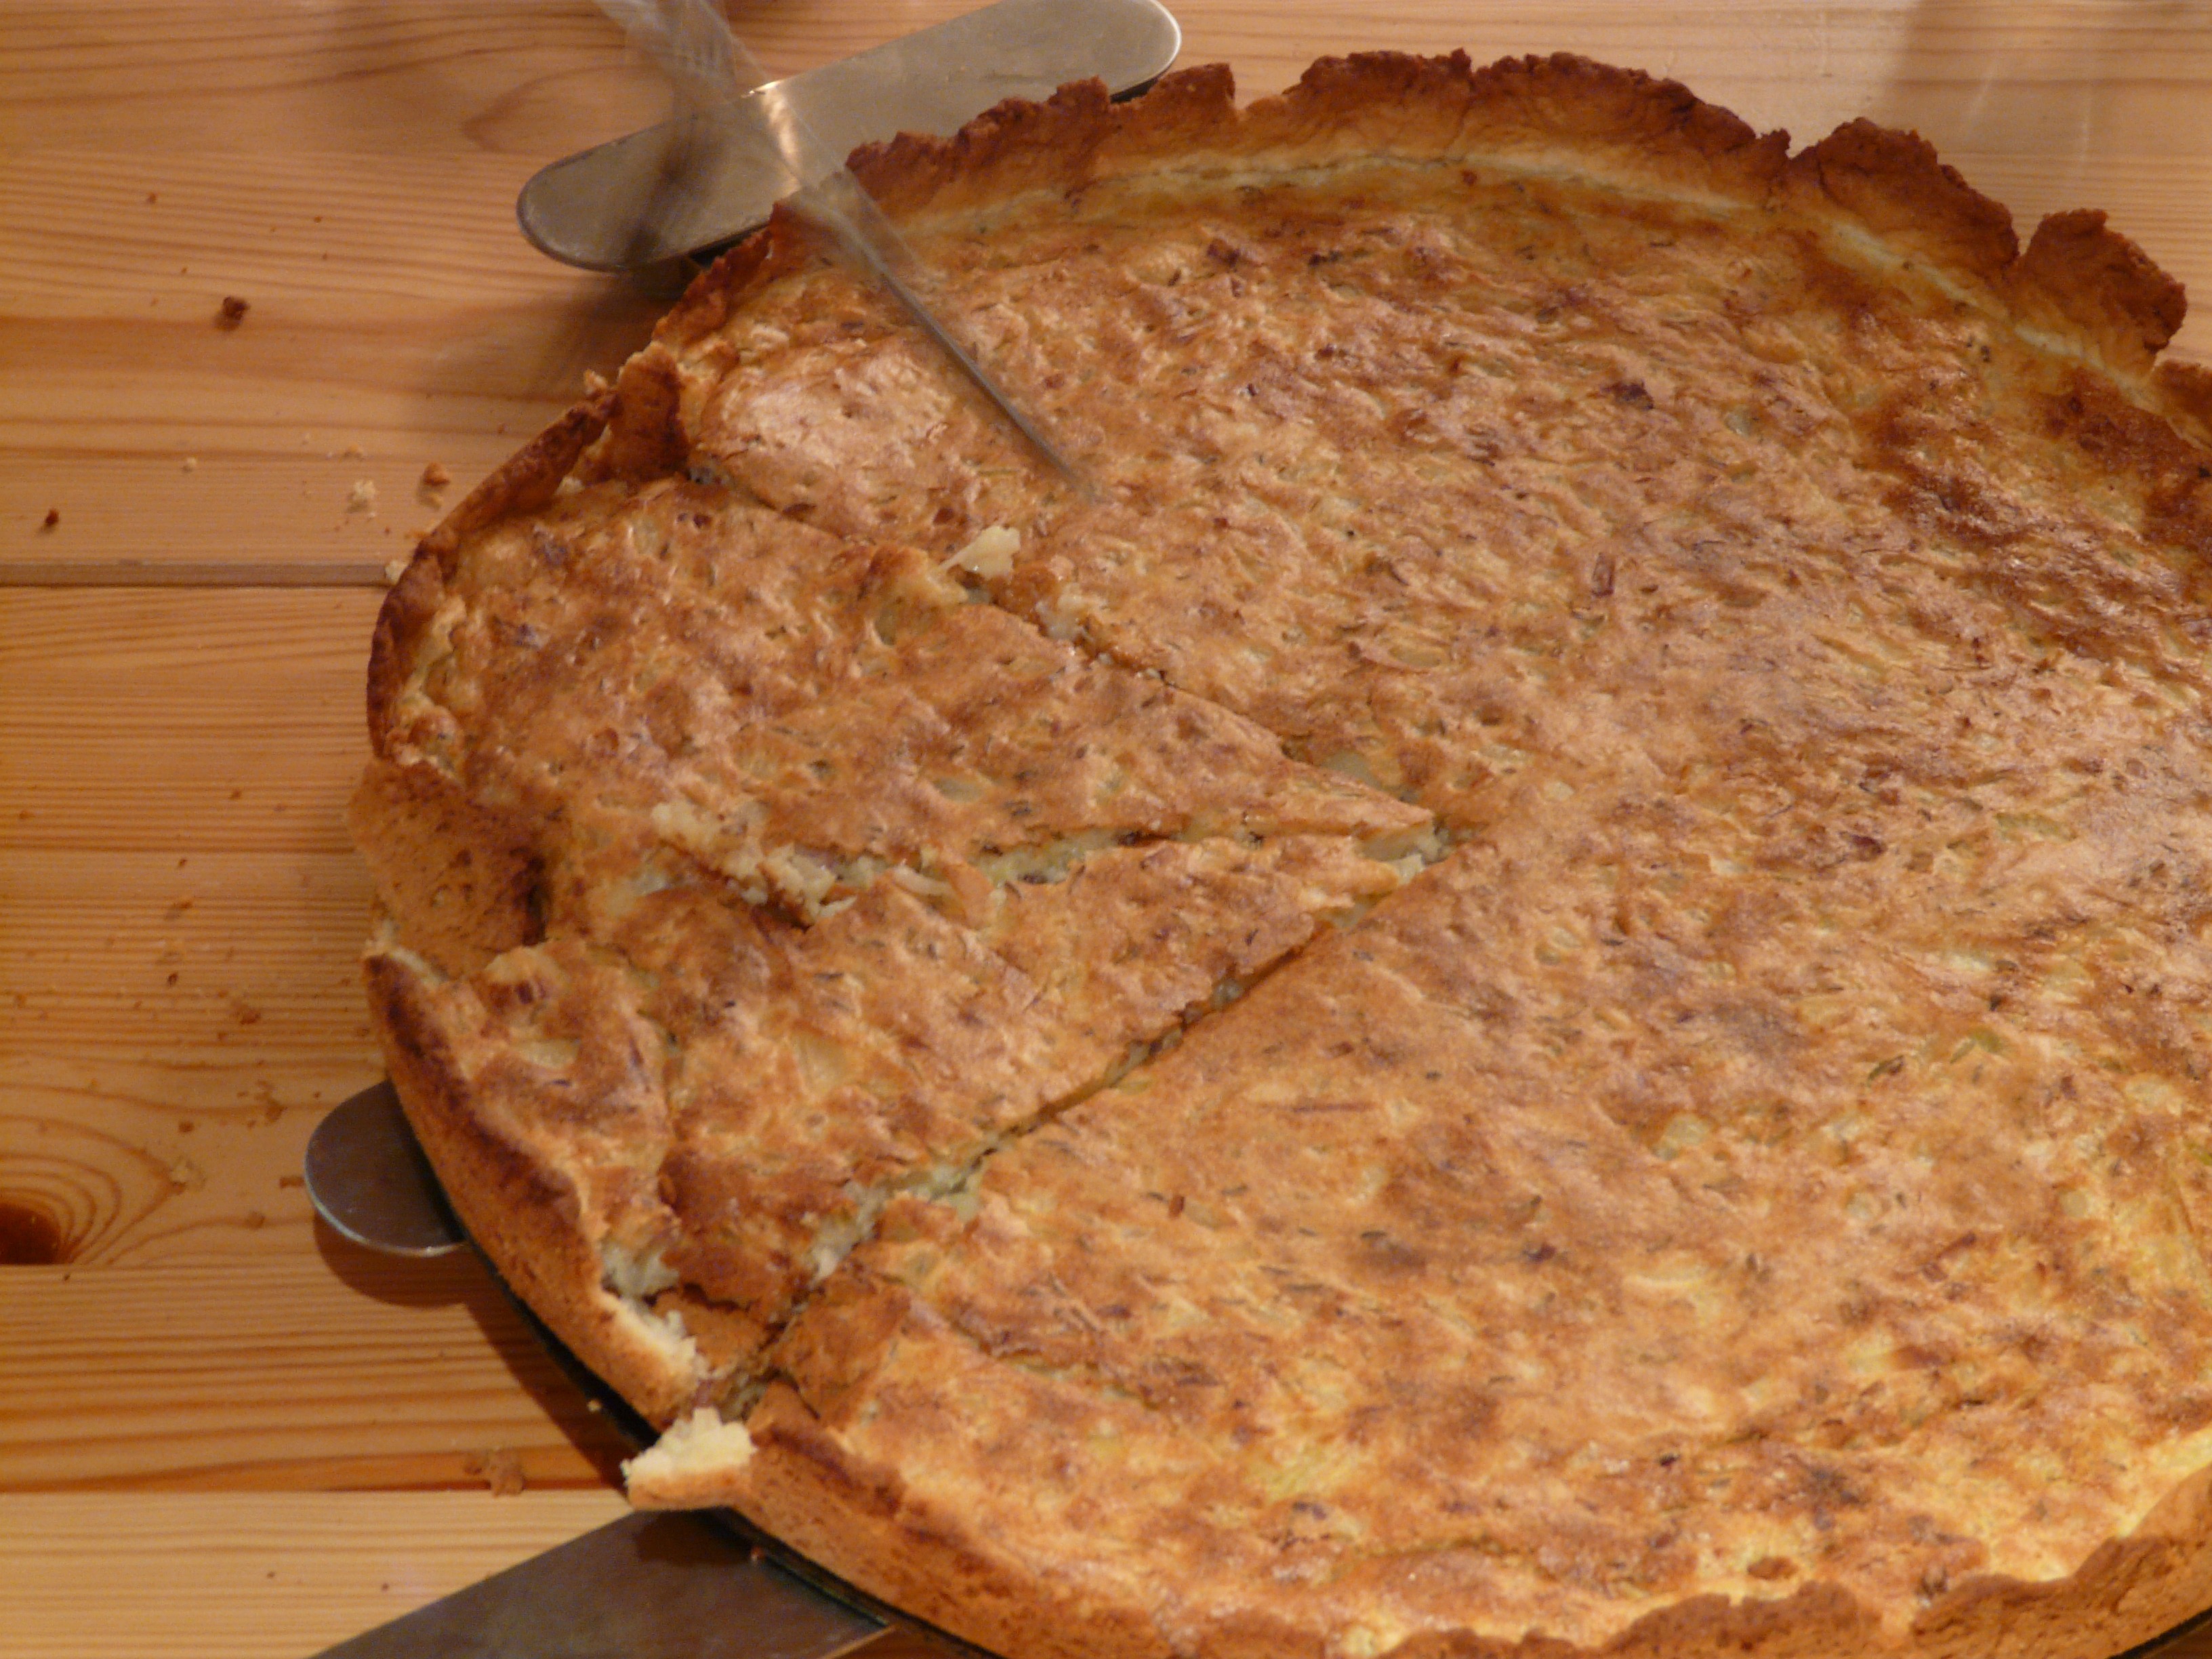
dish, meal, food, produce, breakfast, dessert, cuisine, cake, pie, serve, baked goods, finish, piece of cake, cutting of, grass family, zwiebelkuchen, pot pie